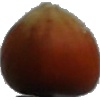
Label: Nut Forest 1